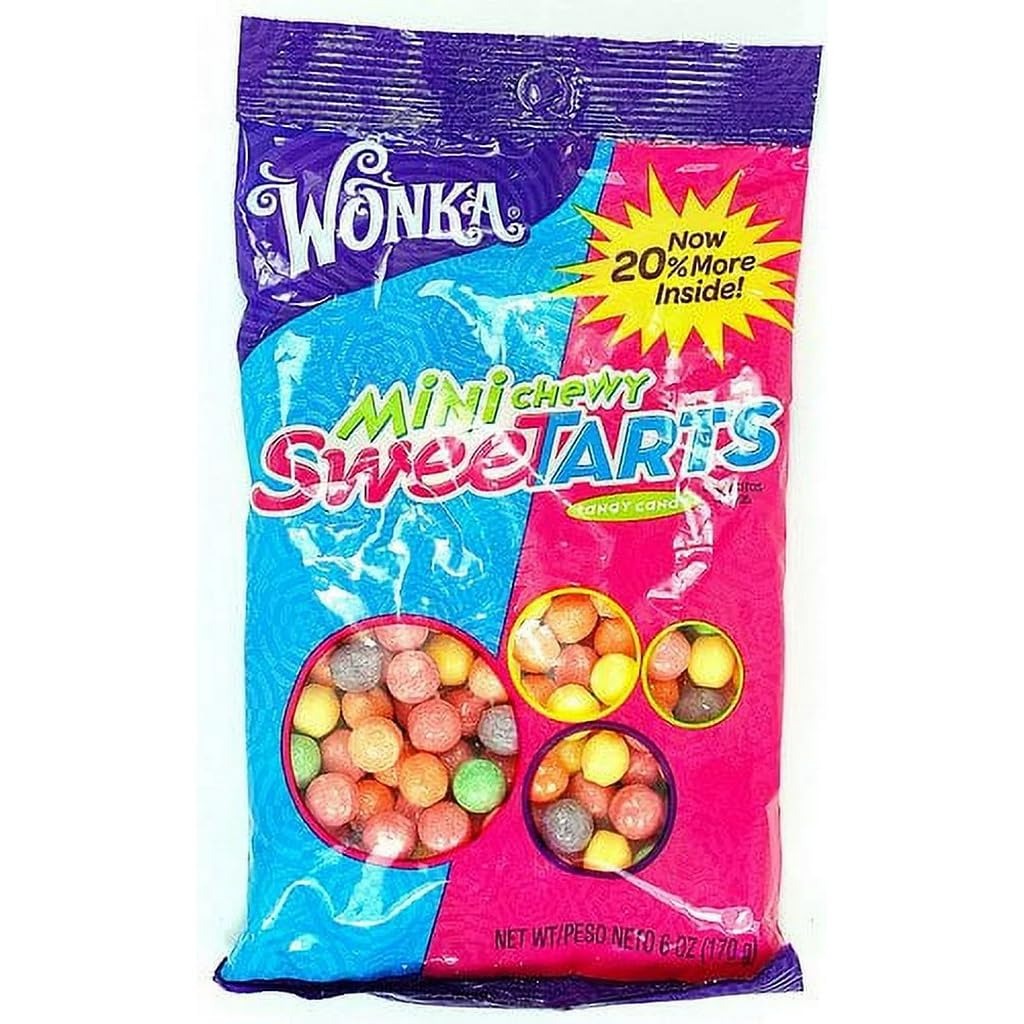
Item Name: Sweetarts Tangy Candy Mini Chewy 6 Ounce Bag (Pack of 12)
Bullet Point 1: Made in USA
Bullet Point 2: No Artificial Flavors
Bullet Point 3: One of a Kind Sweet and Tart Flavor Sensation
Bullet Point 4: Tiny in Size But Big on Taste - Amazingly Fun & Chewy!
Bullet Point 5: You'll Receive 12 Bags That Each Weigh 6 Ounces
Product Description: A pioneer in taste innovation, Sweetarts delivers the original flavor combination of delightfully sweet and delicately tart in an array of colorful candy creations. Mini Chewy Sweetarts delivers the classic Sweetarts flavor fusion in a chewy, coated candy that floods the taste buds with tangy flavor in an amazing new way. Tiny in size but big on taste, Mini Chewy Sweetarts provides a mouth-awakening sensation that’s equal parts sweet snack and entertainment.
Value: 72.0
Unit: Ounce

Price: 19.97